Thorpe Waterville Castle

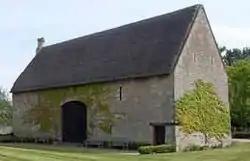

Thorpe Waterville Castle was a medieval fortified manor house near Thorpe Waterville, Northamptonshire, England.